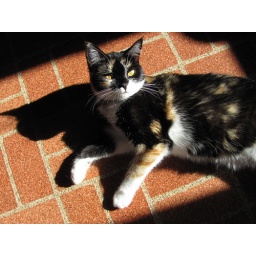
gorgeous little girl in the kitchen